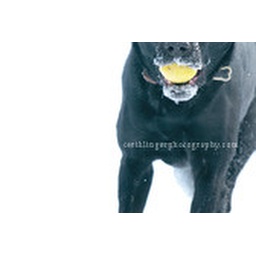
my lab will play ball in any kind of weather. funny because she only likes the yellow lacrosse ball!1.22.2011